Education in Taiwan

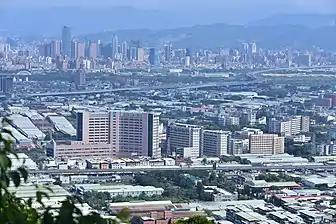
Auxiliary Fu Jen Catholic University Hospital

In contrast with junior high and high school, where students are pressured by the highly selective entrance exams, college life in Taiwan is generally seen as being rather relaxed. Graduate degrees from the U.S. and Europe are also highly prized with many students applying to foreign graduate schools after completing university (though the number has declined somewhat in recent years). An average of 13,000 university graduates per year choose to pursue graduate studies in the U.S.